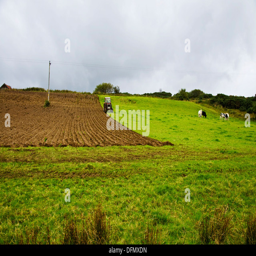
a farmer ploughs land previously used as grazing for beef cattle in order to grow crops